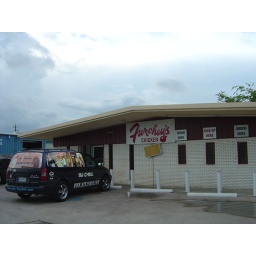
killer chicken joint in houston with dj chill's van in front